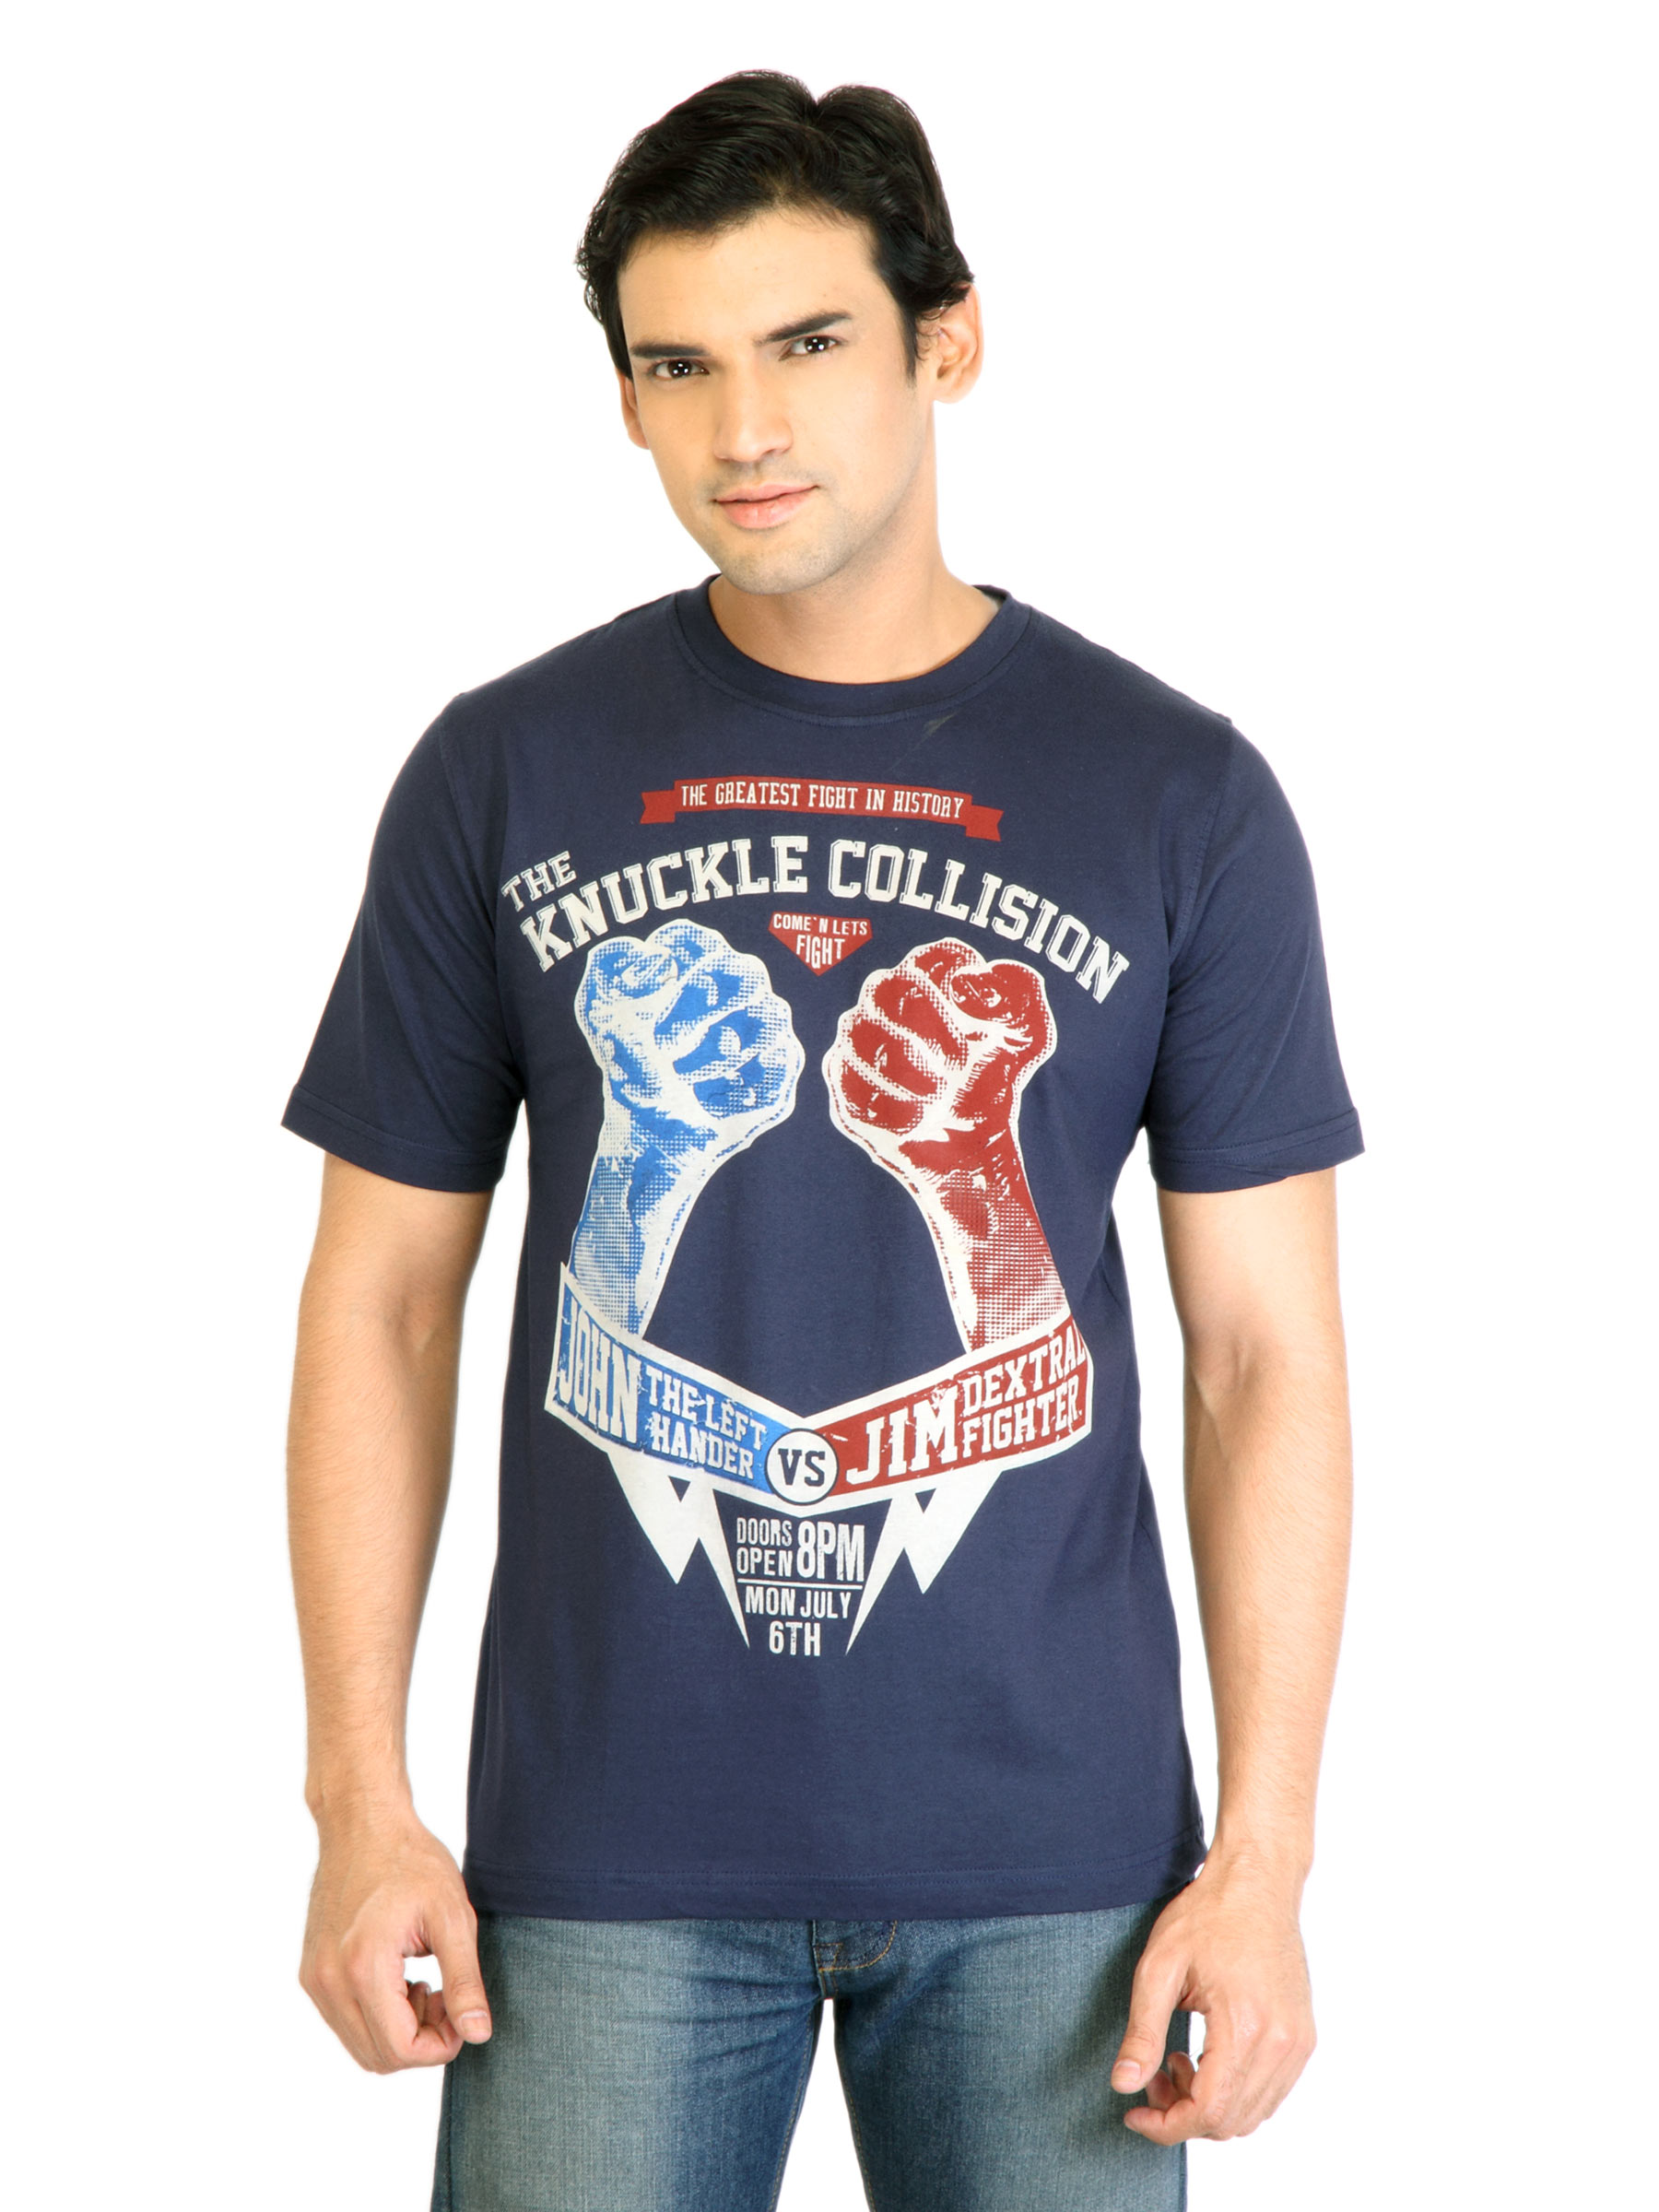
Locomotive Men Printed Navy Blue TShirt
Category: Apparel / Topwear / Tshirts
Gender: Men
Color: Blue
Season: Fall 2011
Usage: Casual